Nostalgia Critic

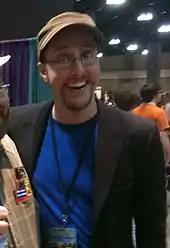
"Nostalgia Critic" creator and star Doug Walker at ConnectiCon in 2012

A spin-off, called "The Nostalgia Chick", was announced in the video "The Search for the Nostalgia Chick" (August 10, 2008). The concept was for a female host to review female-targeted "nostalgic" films and television, and though it was presented as a contest, it was predetermined that all three candidates would end up on the site: Lindsay Ellis (who reviewed Disney's "Pocahontas"), Krissy Diggs (who reviewed "Sailor Moon"), and Kaylyn Saucedo (who reviewed "The Last Unicorn"). Ellis, then using the name "The Dudette," took the Nostalgia Chick title, as announced in a video on the site, "Nostalgia Chick Winner!" (September 15, 2008). Diggs and Saucedo then joined That Guy with the Glasses as That Chick with the Goggles and Marzgurl, respectively.